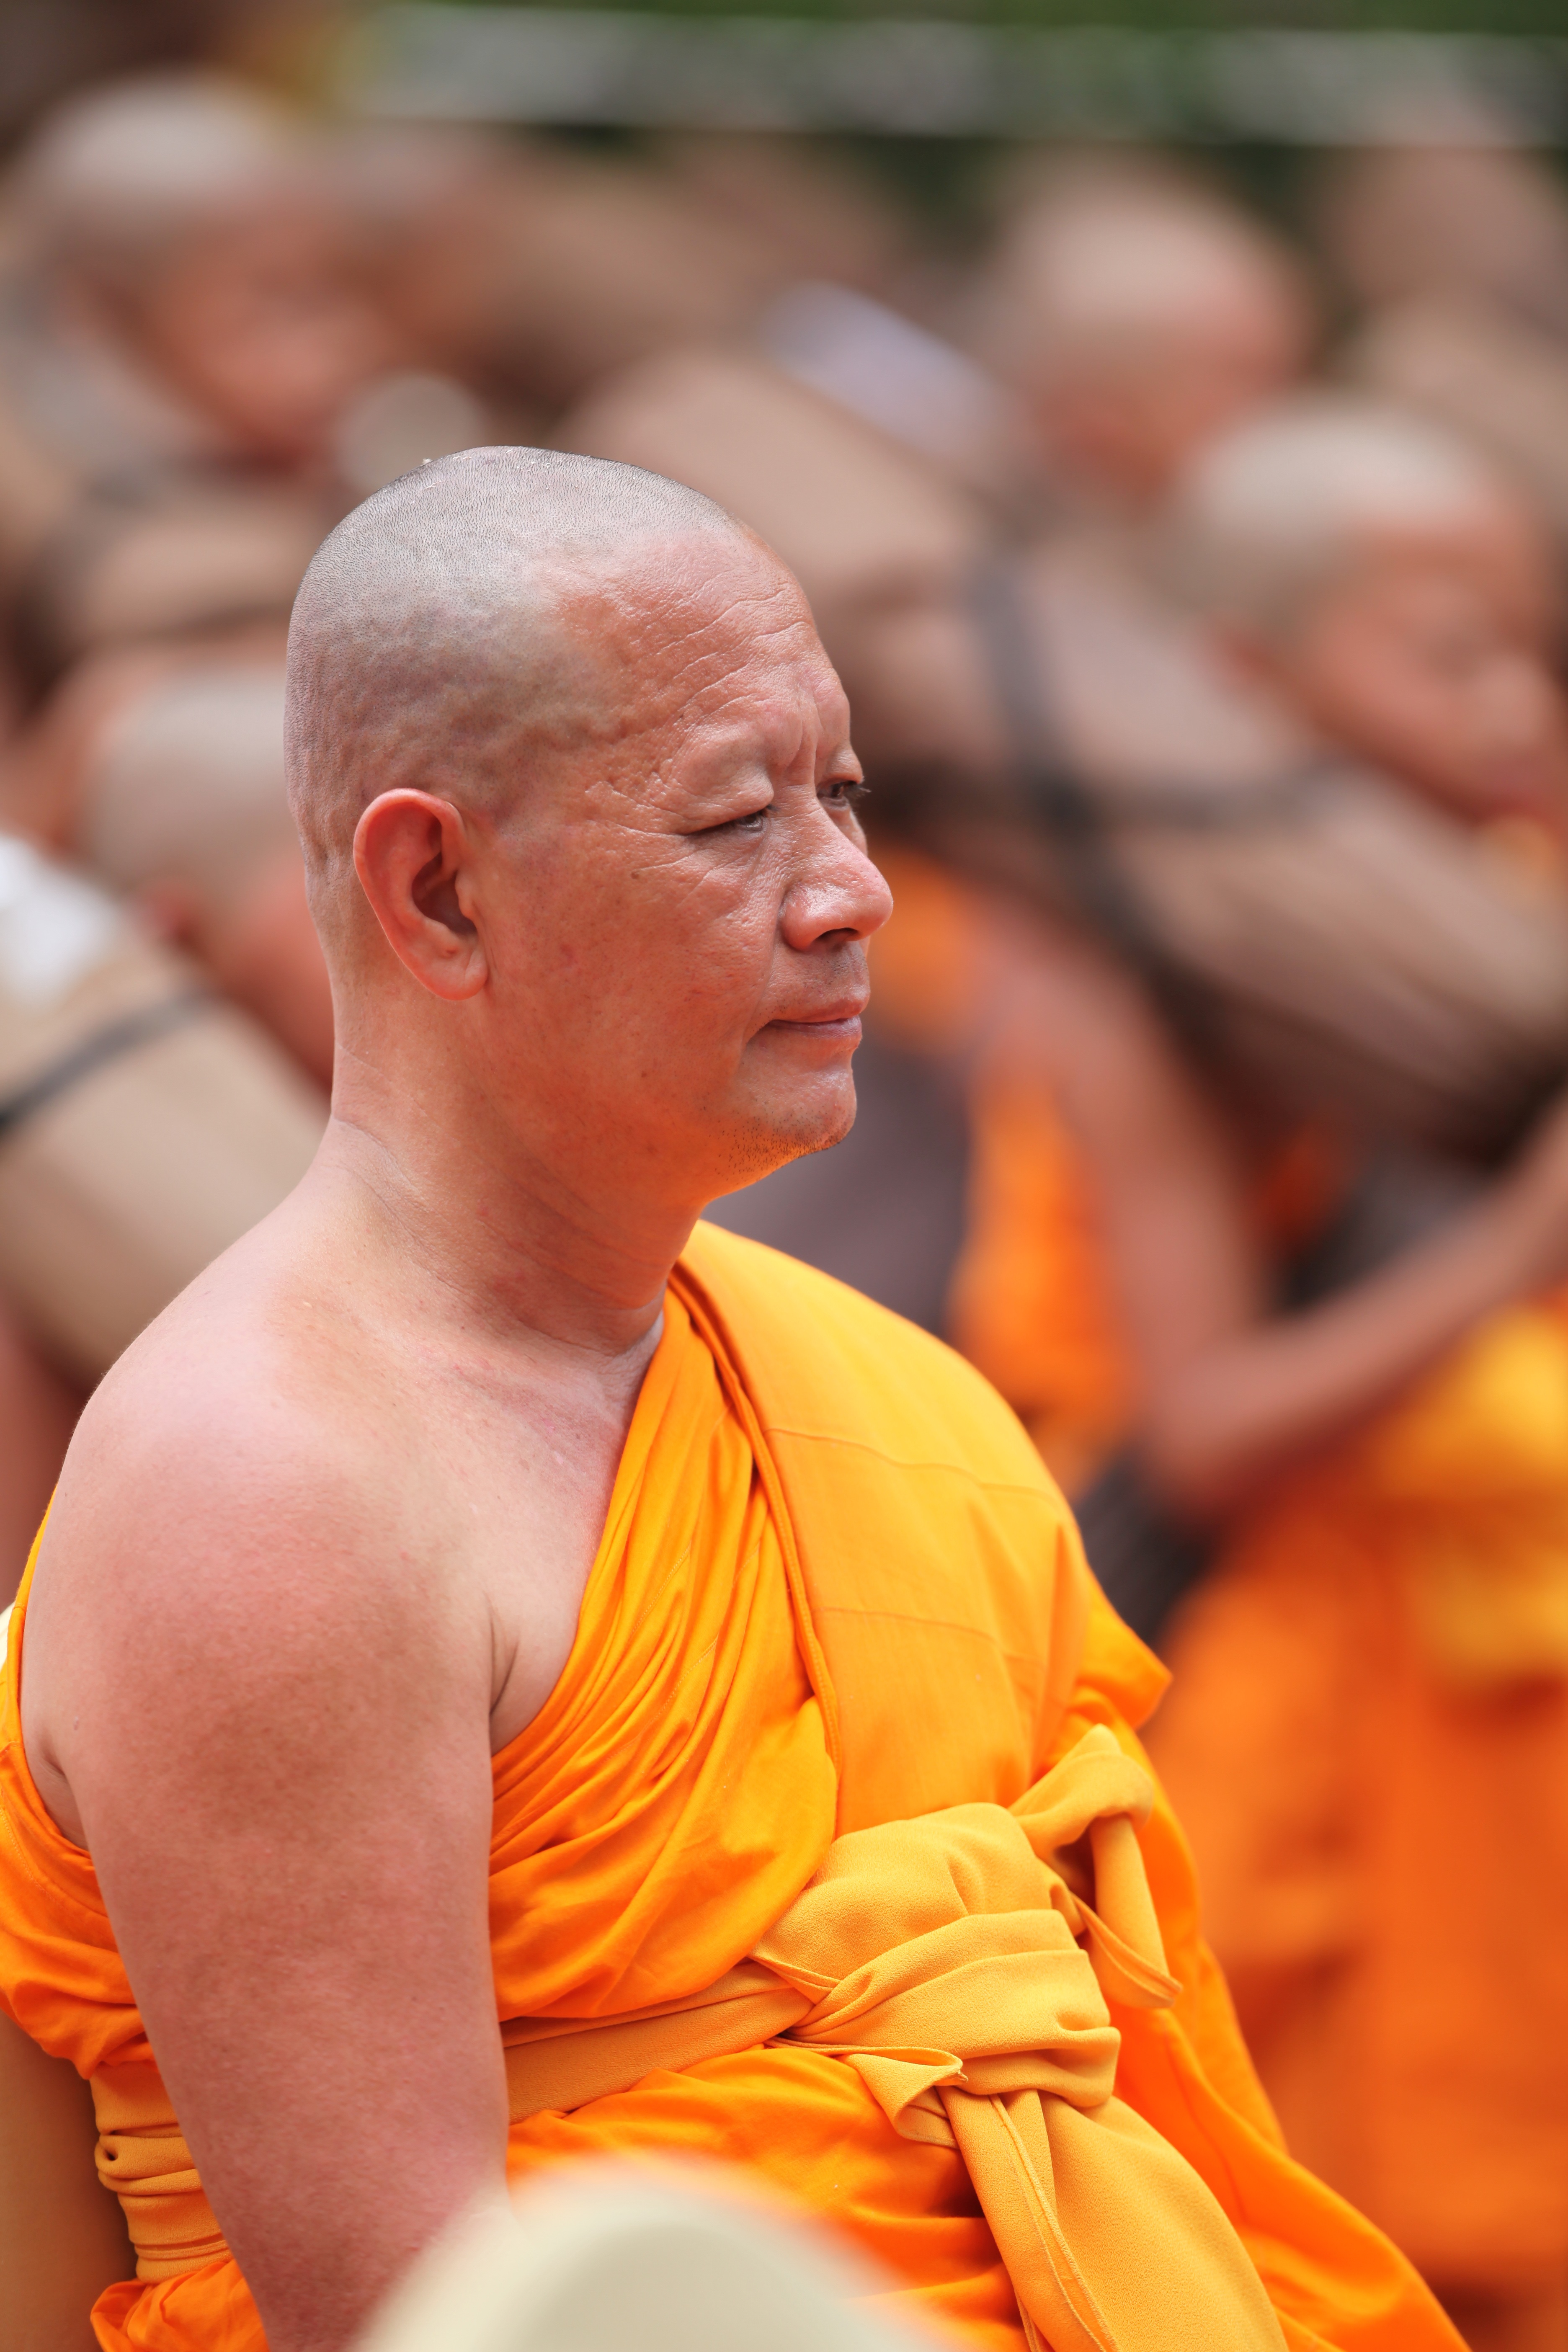
man, person, old, orange, monk, meditate, buddhist, buddhism, asia, profession, thailand, senior citizen, robe, bald, ceremony, gold, temple, lama, million, tradition, elderly, thai, wat, dhammakaya pagoda, phra dhammakaya, more than, budhas